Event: Ecuador Earthquake
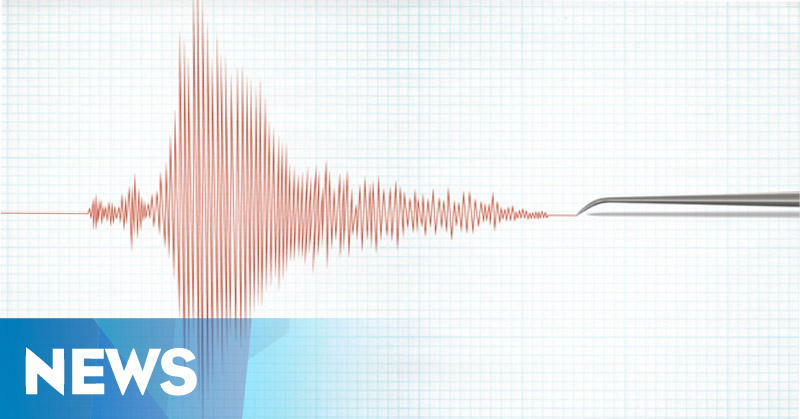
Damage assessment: no_damage